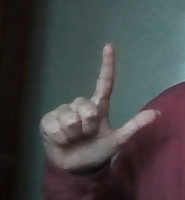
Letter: laam